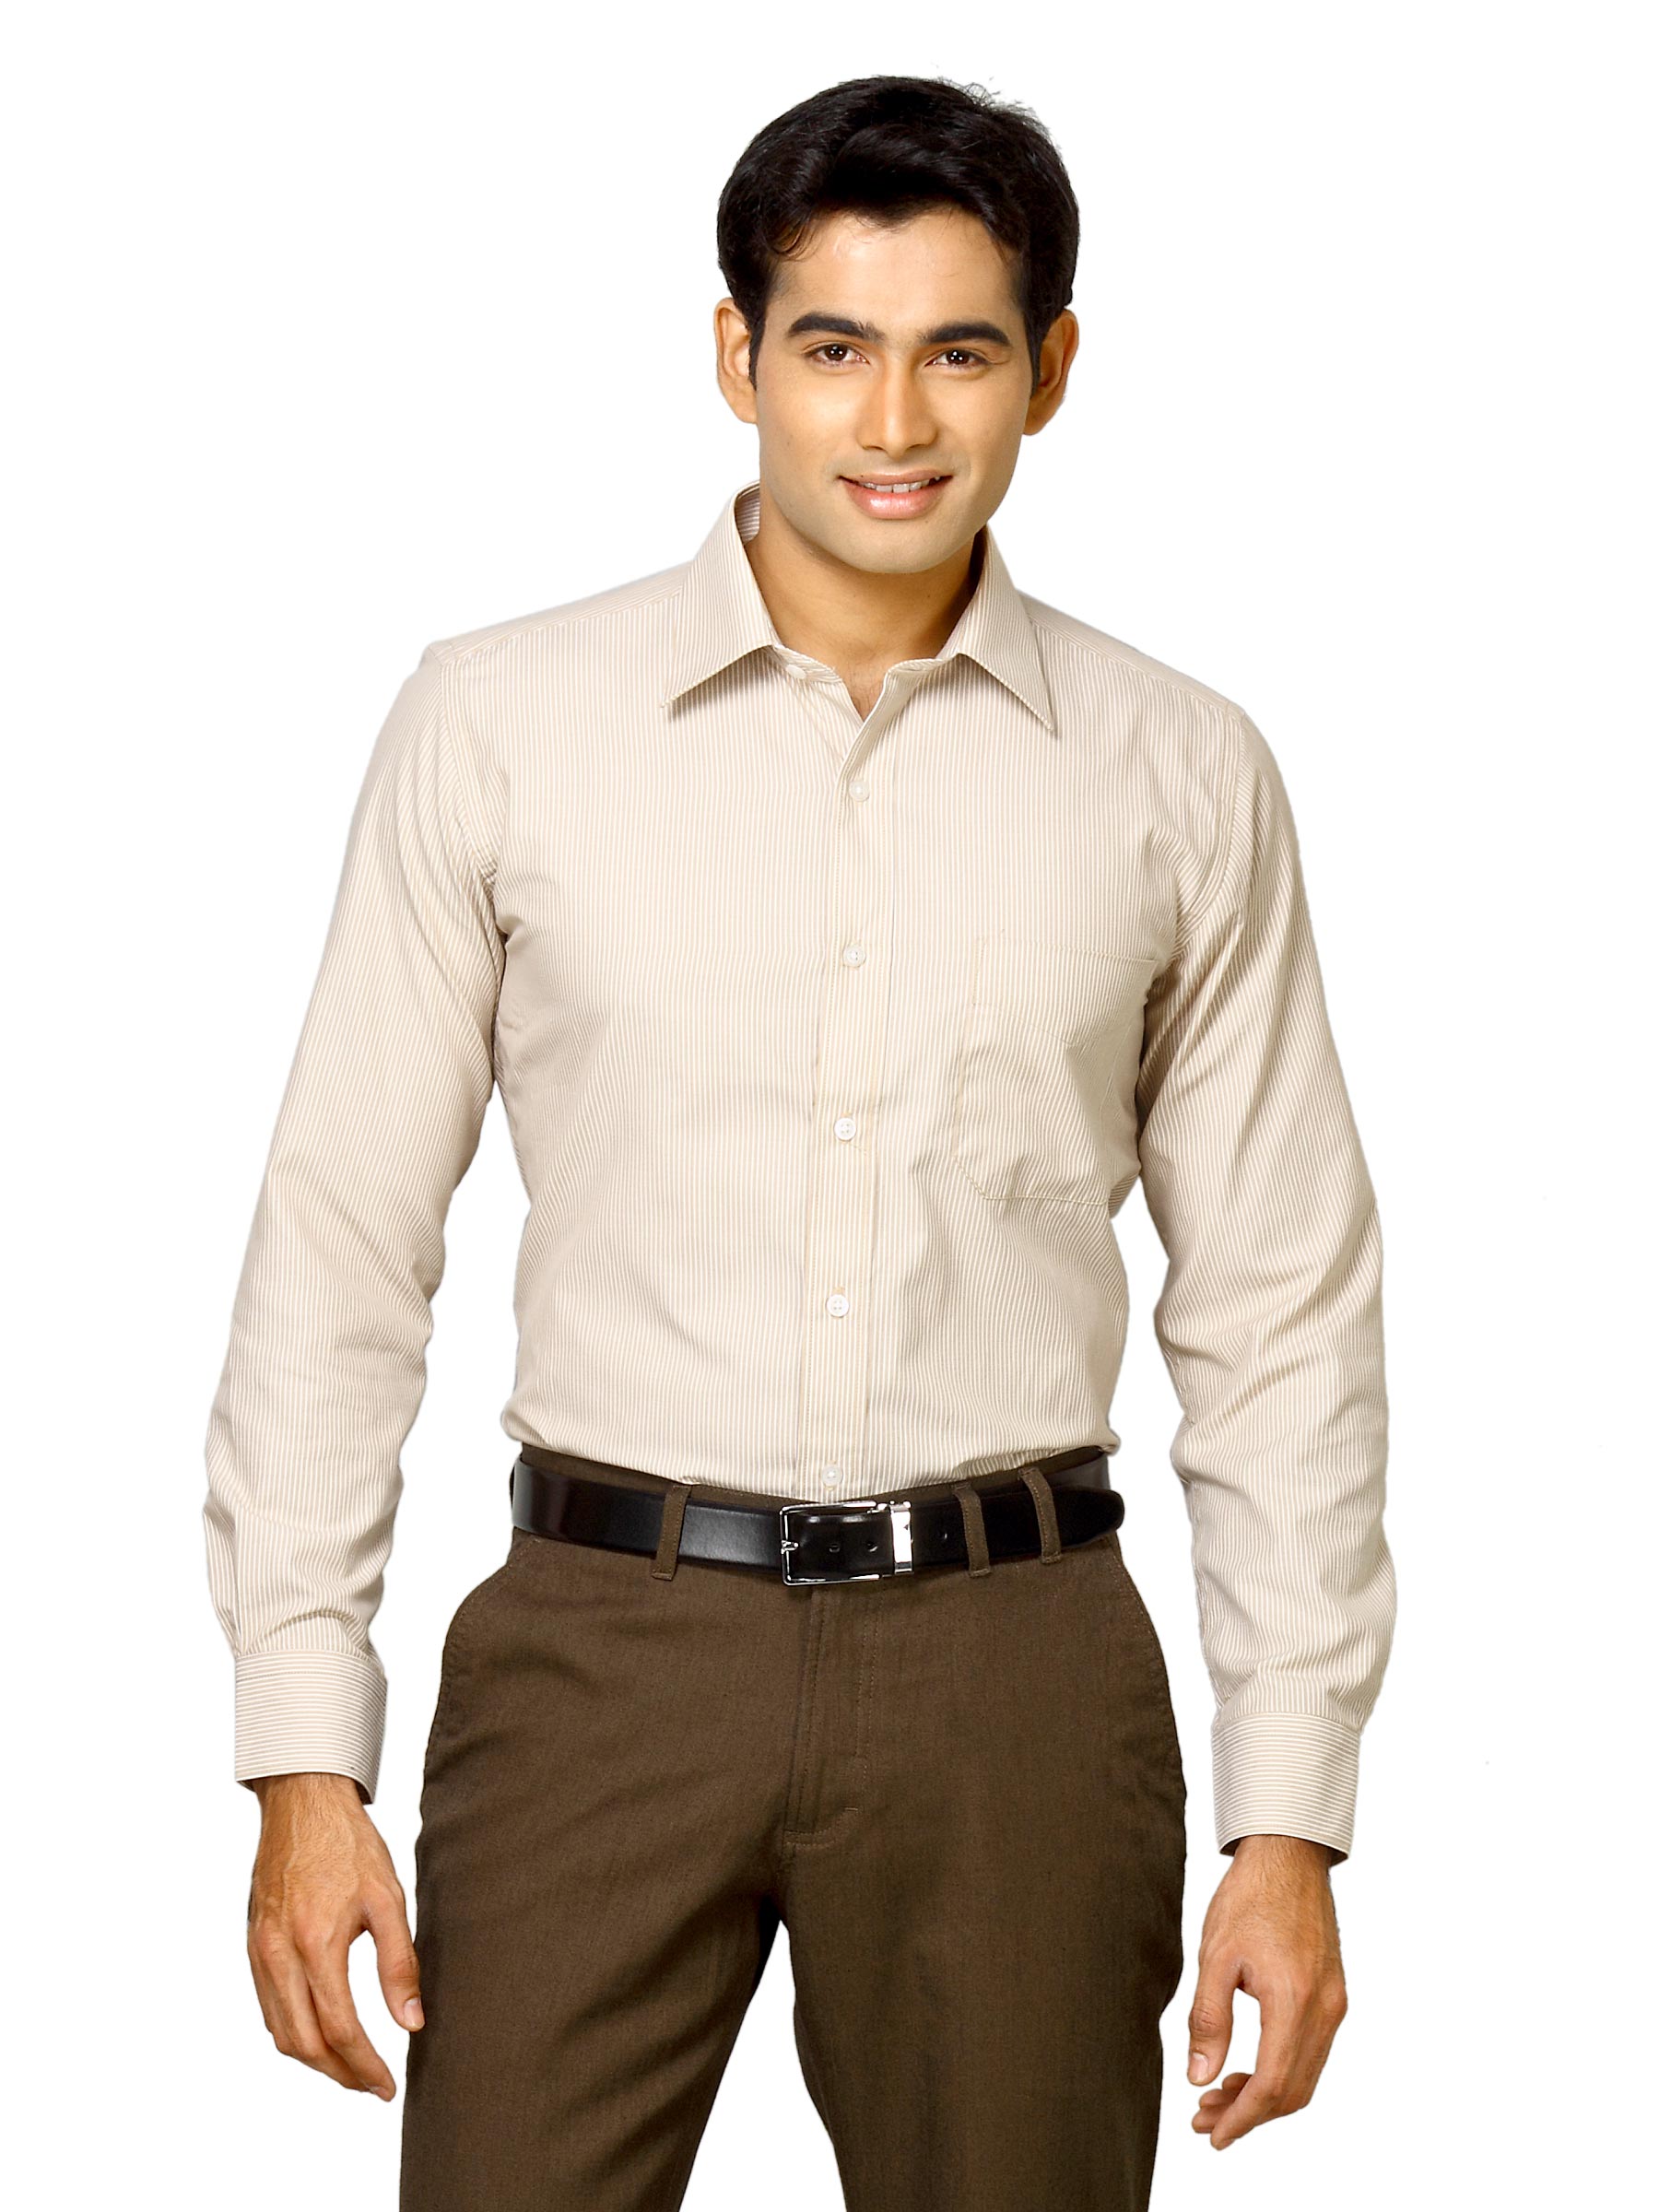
Mark Taylor Men White Striped Shirt
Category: Apparel / Topwear / Shirts
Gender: Men
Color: White
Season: Fall 2011
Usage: Formal